Pulmonary hypertension

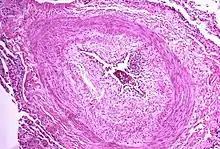
Micrograph showing arteries in pulmonary hypertensive with marked thickening of the walls

The pathogenesis of pulmonary "arterial" hypertension (WHO Group I) involves the narrowing of blood vessels connected to and within the lungs. This makes it harder for the heart to pump blood through the lungs, as it is much harder to make water flow through a narrow pipe as opposed to a wide one. Over time, the affected blood vessels become stiffer and thicker, in a process known as fibrosis. The mechanisms involved in this narrowing process include vasoconstriction, thrombosis, and vascular remodeling (excessive cellular proliferation, fibrosis, and reduced apoptosis/programmed cell death in the vessel walls, caused by inflammation, disordered metabolism and dysregulation of certain growth factors). This further increases the blood pressure within the lungs and impairs their blood flow. In common with other types of pulmonary hypertension, these changes result in an increased workload for the right side of the heart. The right ventricle is normally part of a low pressure system, with systolic ventricular pressures that are lower than those that the left ventricle normally encounters. As such, the right ventricle cannot cope as well with higher pressures, and although right ventricular adaptations (hypertrophy and increased contractility of the heart muscle) initially help to preserve stroke volume, ultimately these compensatory mechanisms are insufficient; the right ventricular muscle cannot get enough oxygen to meet its needs and right heart failure follows. As the blood flowing through the lungs decreases, the left side of the heart receives less blood. This blood may also carry less oxygen than normal. Therefore, it becomes harder and harder for the left side of the heart to supply sufficient oxygen to the rest of the body, especially during physical activity. During the end-systolic volume phase of the cardiac cycle, the Gaussian curvature and the mean curvature of the right ventricular endocardial wall of PH patients were found to be significantly different as compared to controls.